Health in Lesotho

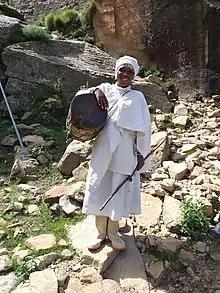
Traditional medicine woman travelling on foot over mountain range

Lesotho's Human development index value for 2018 was 0.518—which put the country in the low human development category—positioning it at 164 out of 189 countries and territories. Health care services in Lesotho are delivered primarily by the government and the Christian Health Association of Lesotho. Access to health services is difficult for many people, especially in rural areas. The country's health system is challenged by the relentless increase of the burden of disease brought about by AIDS, and a lack of expertise and human resources. Serious emergencies are often referred to neighbouring South Africa. The largest contribution to mortality in Lesotho are communicable diseases, maternal, perinatal and nutritional conditions.